Tania Cagnotto

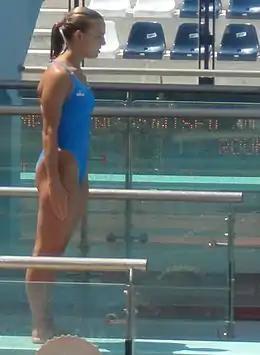
Cagnotto at the 2009 World Diving Championships

Tania Cagnotto (born 15 May 1985) is an Italian diver. She is the first female Italian diver to win a medal in a World Championship. A five-time Olympian, she won medals in both individual and synchronized springboard diving in her final appearance at the Olympics in 2016. She is also a 20-time champion at the European level.